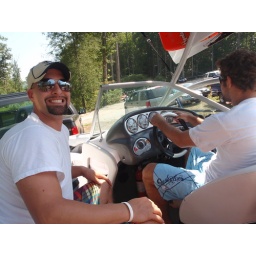
greg and i sitting in boat as matts driving it to the water